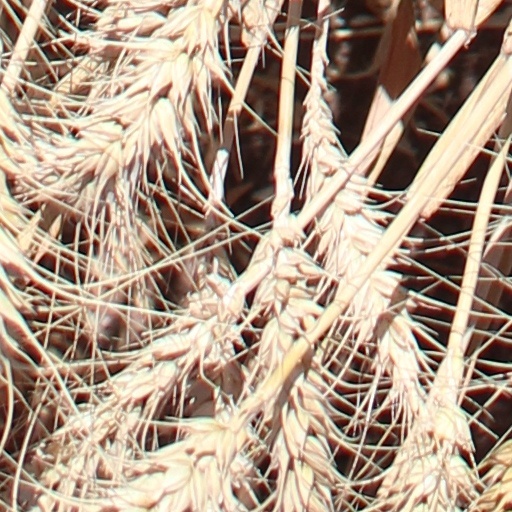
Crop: wheat